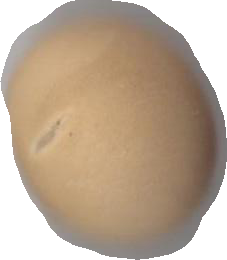
Variety: Grobogan